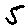
Label: 5